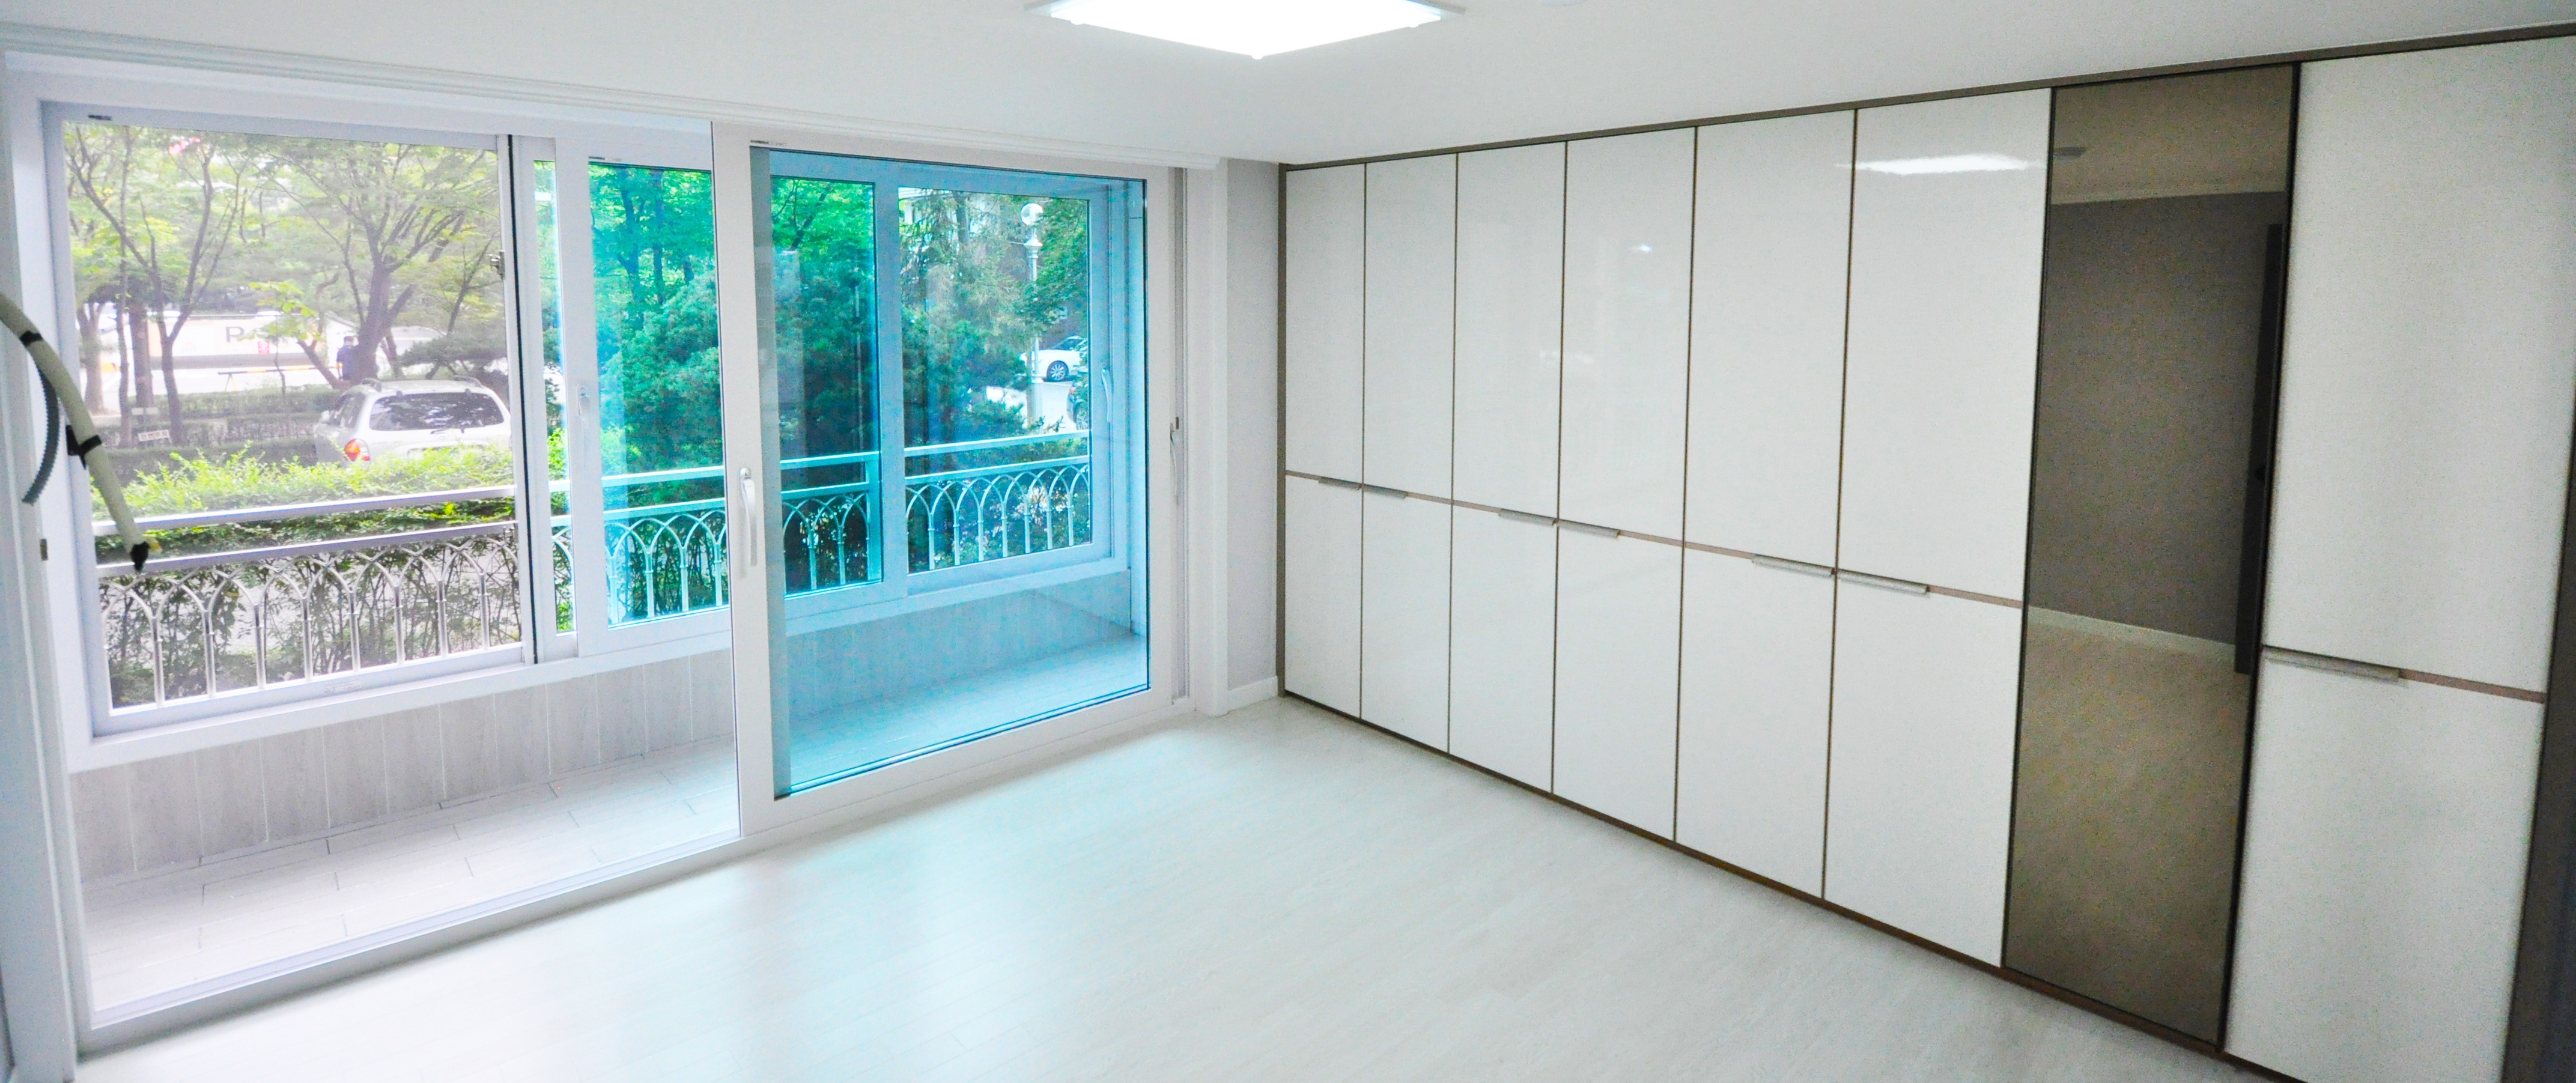
property, room, floor, interior design, real estate, home, design, door, window, window covering